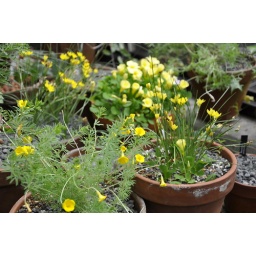
Oxalis collection in raised sand bed